Ireland as a tax haven

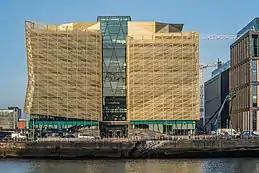
Central Bank of Ireland ("CBI") regulates QIAIFs. When Irish public tax scandals concerning the Section 110 SPV, also regulated by the CBI, emerged in 2016, the CBI upgraded the little–used LQIAIF, to give the same benefits as Section 110 SPVs, but with confidentiality and tax secrecy.

There is evidence Ireland meets the captured state criteria for tax havens. When the EU investigated Apple in Ireland in 2016 they found private tax rulings from the Irish Revenue giving Apple a tax rate of 0.005% on over EUR€110 billion of cumulative Irish profits from 2004 to 2014.